T puzzle

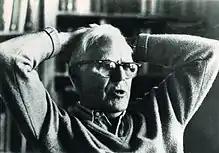
"I know of no polygon-dissection puzzle with as few pieces that is so intractable." – Martin Gardner

With only four pieces, the T puzzle is deceitfully simple. Studies have shown that few people are able solve it under five minutes, with most people needing more than half an hour to solve it. A common response of subjects is to conclude that the puzzle is impossible to solve.